The Incendiaries

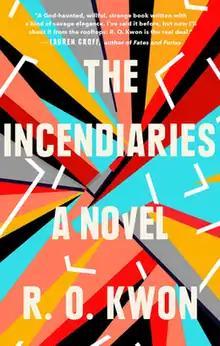
First edition cover

The Incendiaries is a 2018 novel by South Korean–born American author R. O. Kwon, published by Riverhead Books. The novel was inspired by Kwon's own loss of faith in God at the age of 17, and it took her 10 years to finish.